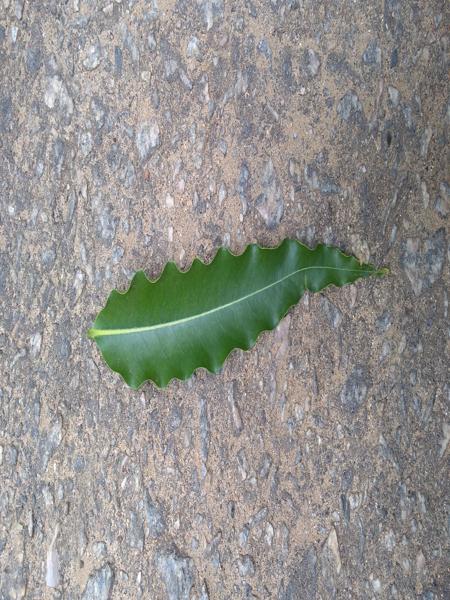
Plant: ashoka